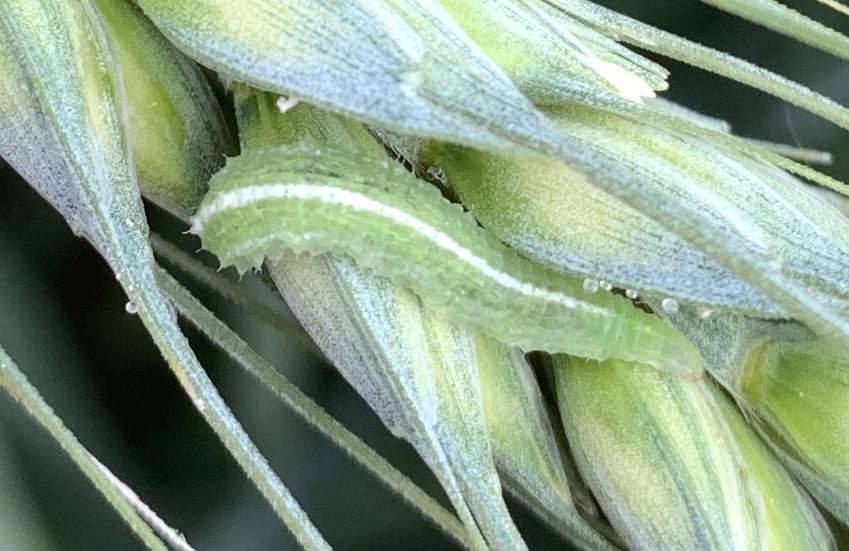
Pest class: predators